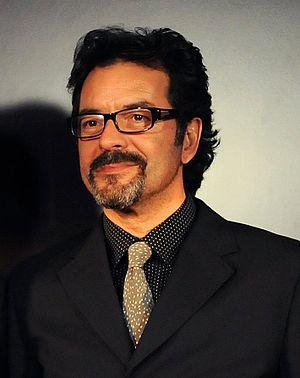
Abel Folk, né le 28 août 1959 à Montesquiu, est un acteur espagnol.